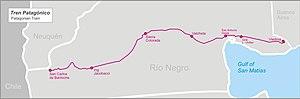
Le parc national Nahuel Huapi est un parc national situé en Patagonie en Argentine. Il s'étend sur 717 261 hectares répartis entre les provinces de Neuquén et de Río Negro.